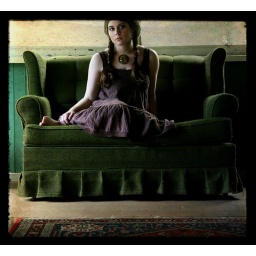
The green couch in the green mountains.